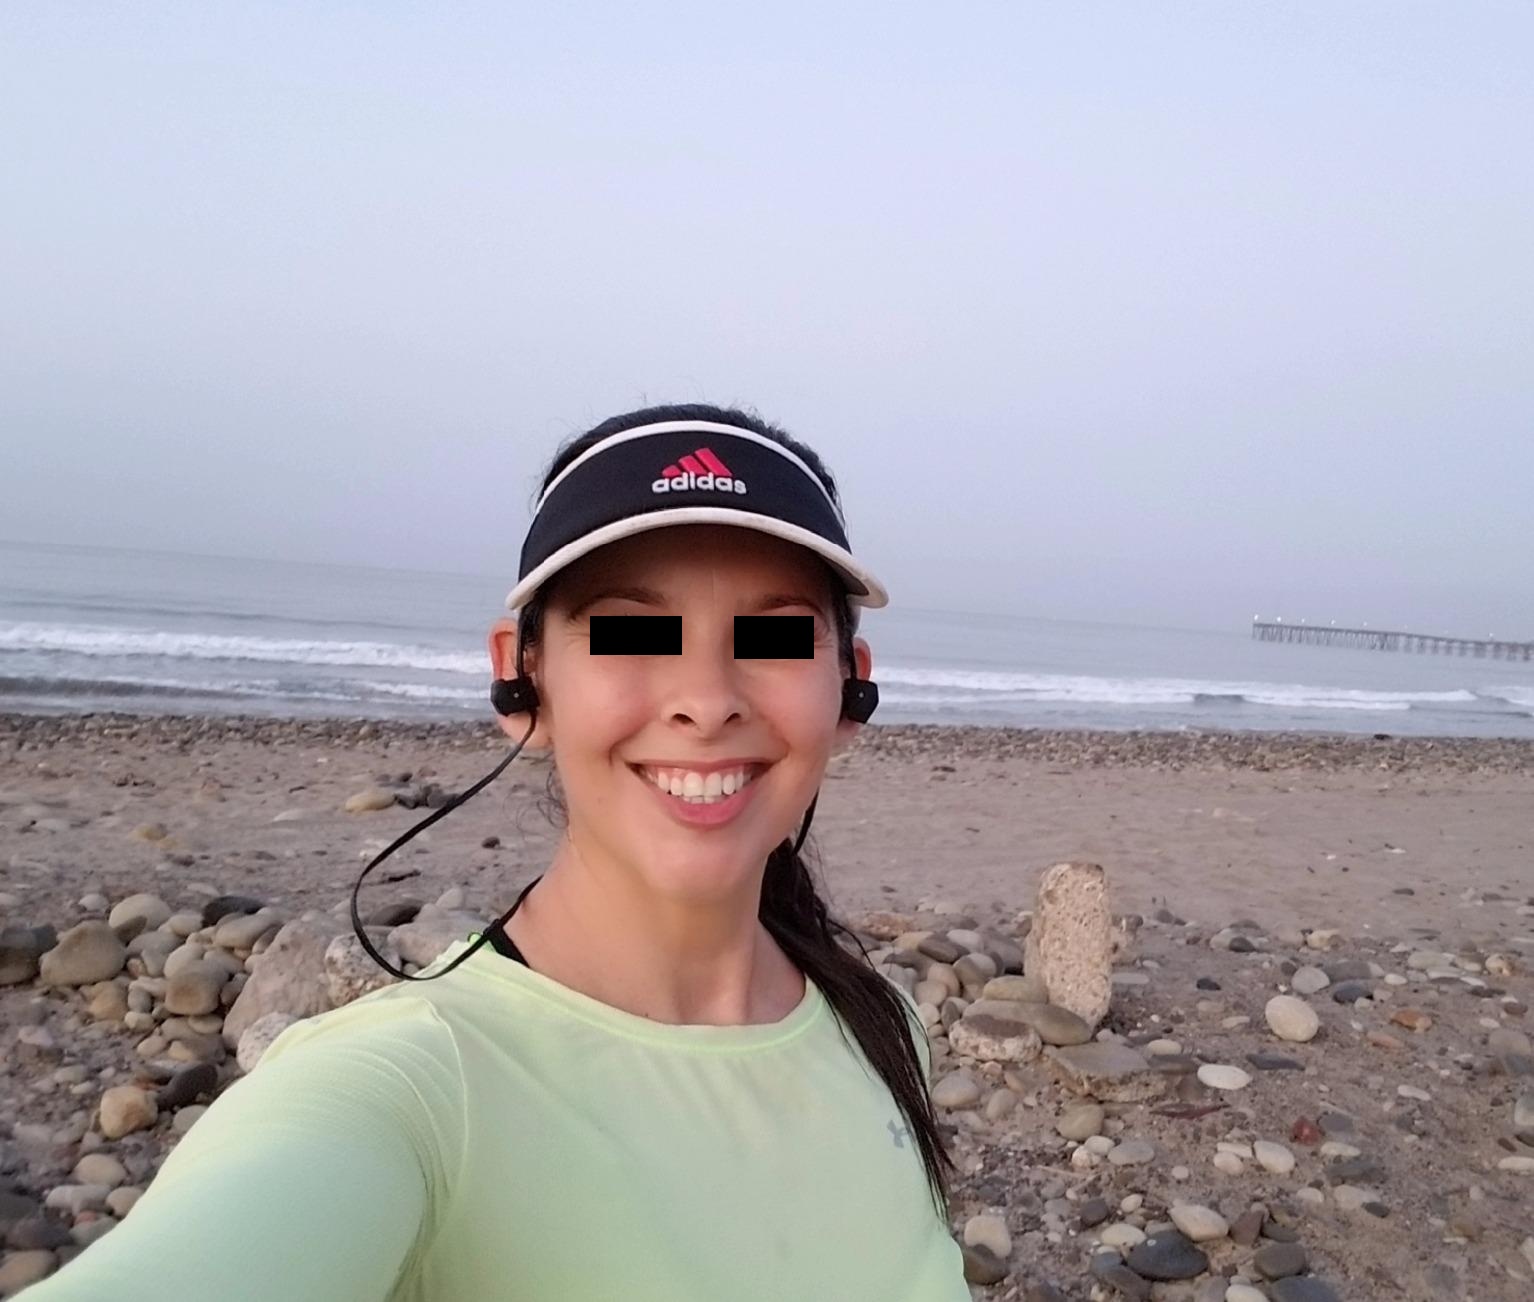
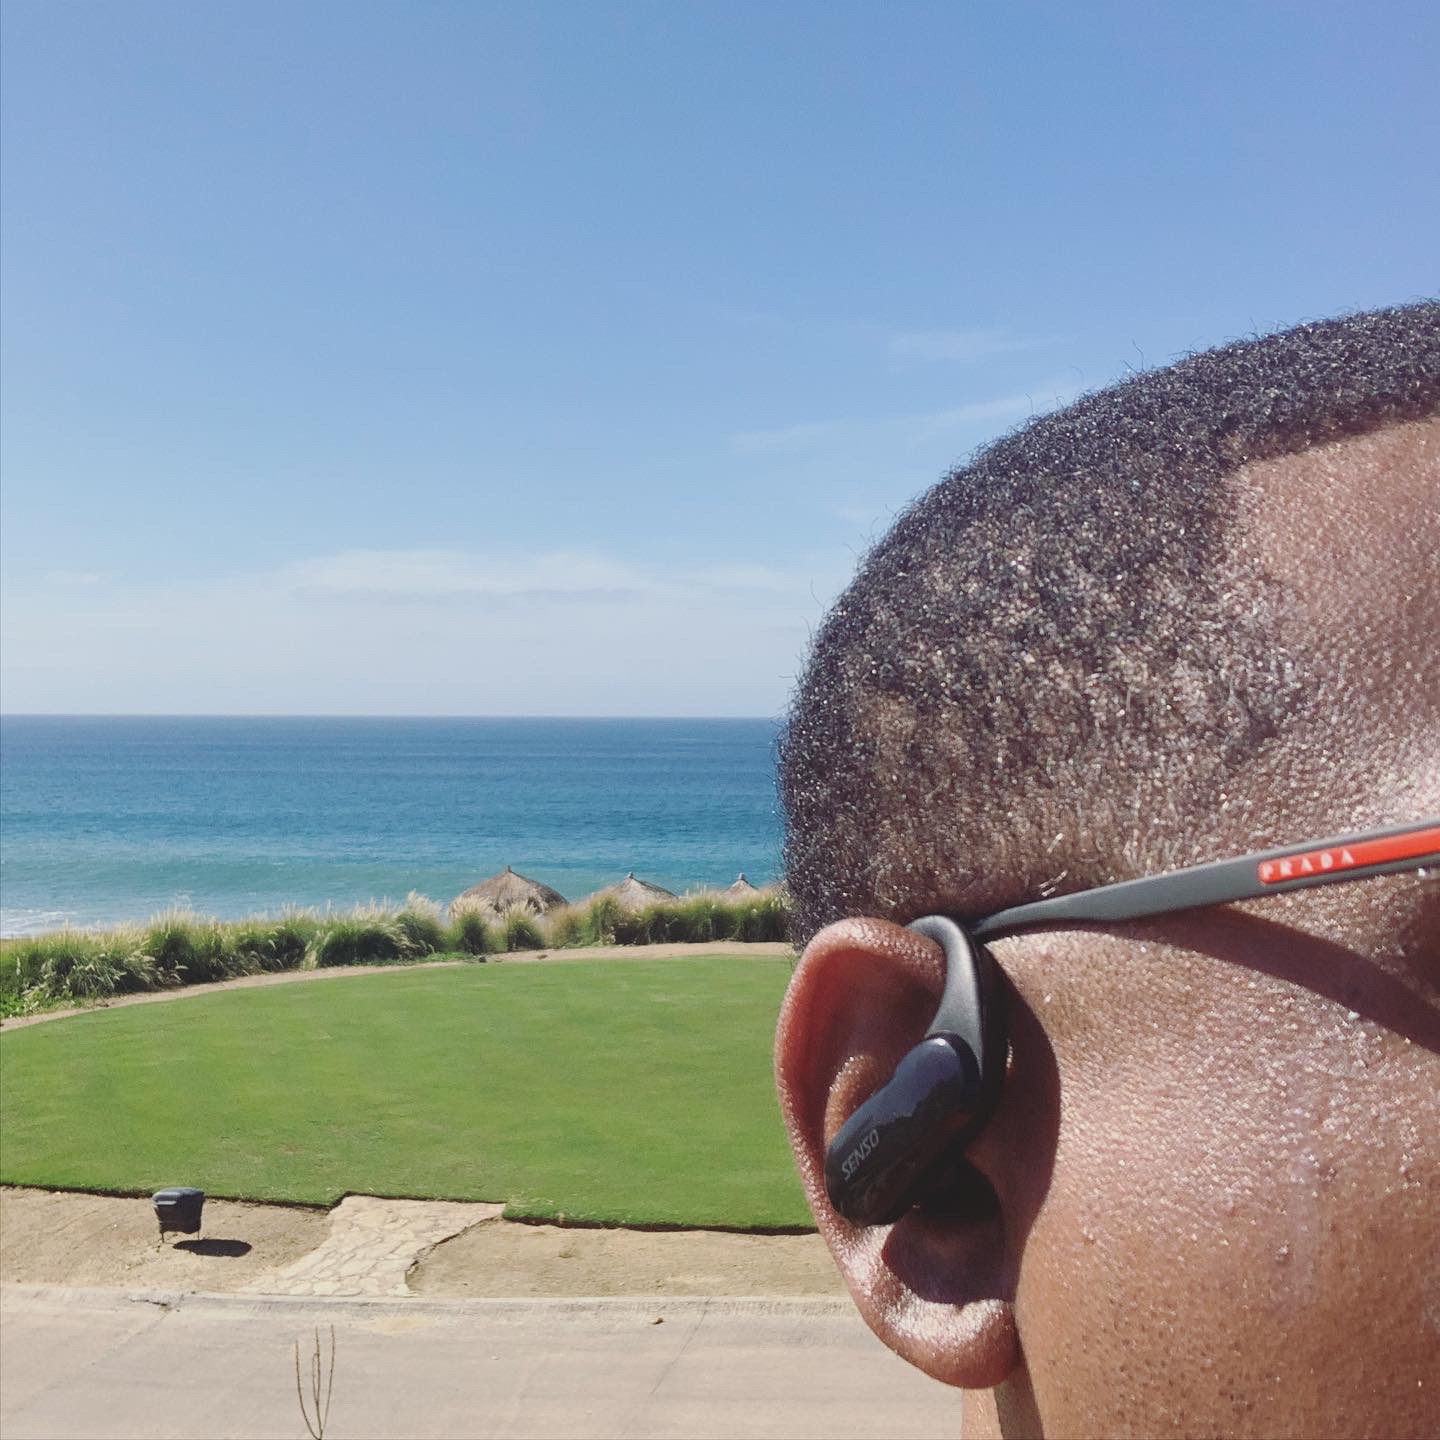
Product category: earbuds
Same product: no